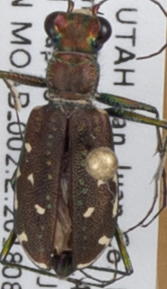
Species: Cicindela punctulata punctulata
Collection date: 2018-08-07
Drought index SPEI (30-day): -0.25
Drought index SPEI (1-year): -2.09
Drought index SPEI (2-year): -2.09